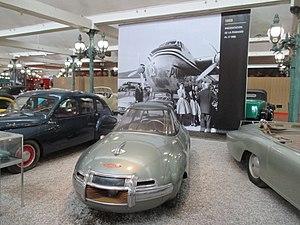
Panhard Dynavia 1948 - cité de l'automobile de Mulhouse
La Panhard Dynavia est un concept car du constructeur automobile français Panhard, produit à 2 exemplaires, et présenté au Mondial de l'automobile de Paris 1948.